Alcheringa (festival)

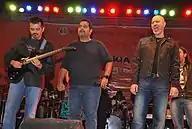
Shankar–Ehsaan–Loy at Alcheringa 2010

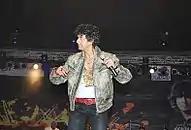
Sonu Nigam performing at Alcheringa 2009

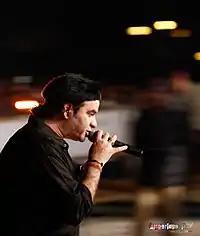
Mohit Chauhan performs at Alcheringa 2013

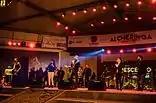
Mika Singh performing at Alcheringa 2016

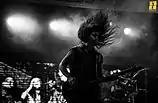
Meta Stasis performing at Alcheringa 2016

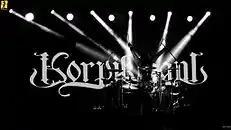
Korpikilaani performing at Alcheringa 2016

Some notable Indian artists who have earlier performed in Alcheringa are Mika Singh, Lucky Ali, Sonu Nigam, Shaan, Shankar–Ehsaan–Loy, K.K, Mohit Chauhan, Shilpa Rao, Javed Ali, Anoushka Shankar, Vir Das, Kalki Koechlin, Amaan and Ayaan Ali Khan, The Indian Jam Project, Grammy winners Ustaad Shujaat Khan and Pandit Vishwa Mohan Bhatt, Undying Inc, RDB, Remo Fernandes, Raghu Dixit, Euphoria, Indian Ocean, Vaayu, Motherjane.Parikrama